Emanuel Thelning

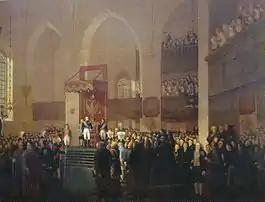
"The Opening of the Diet of Porvoo" (1812)

Thelning was born in Västergötland, and studied at the Royal Swedish Academy of Arts, probably with Carl Gustaf Pilo and Louis Jean Desprez. He moved to Helsinki in 1798 and lived in Laajasalo. He painted religious-themed works and altarpieces for church commissions as well as portraits. He was also earliest portrayers of the local Kangasala landscape. Thelning painted the Vihti church altarpiece (1798), the Diet Balls (1809), and "The Opening of the Diet of Porvoo" (1812) which is considered to be Thelning's main work. He also painted a portrait of Johan Sederholm, which belongs to the Helsinki City Art Museum's collection. He moved to St. Petersburg in 1820, where the state paid a 600 rubles annual pension for his Diet of Porvoo painting. The piece he did not sell himself, but his widow sold it, and it is now located in the Diocesan Office of Porvoo. He died in Saint Petersburg, aged 64.